Grazia Pierantoni-Mancini

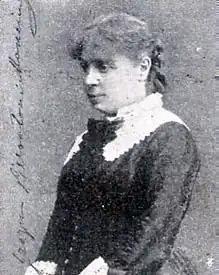

Grazia Pierantoni-Mancini (1841-1843–1915) was an Italian writer and the wife of Augusto Pierantoni.